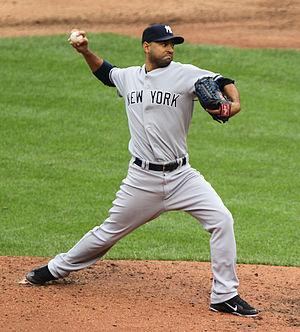
Cory Nathaniel Wade est un lanceur de relève droitier sous contrat avec les Royals de Kansas City de la Ligue majeure de baseball.